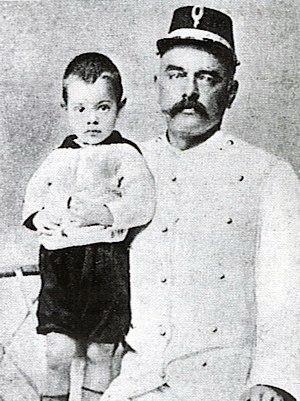
Margaretha Geertruida Zelle dite Grietje Zelle, connue sous le nom de Mata Hari, est une danseuse et courtisane néerlandaise, née le 7 août 1876 à Leeuwarden et morte le 15 octobre 1917 à Vincennes. Elle fut fusillée pour espionnage pendant la Première Guerre mondiale, mais était innocente du crime dont on l'accusait. En effet, elle a été trahie par l'Armée française, qui avait besoin d'un bouc émissaire.